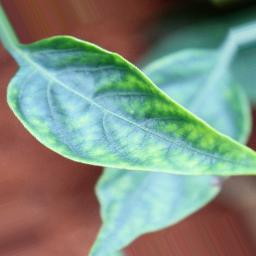
Label: nutritional